Alien: Isolation

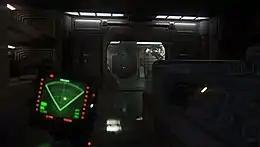
The player can use the motion tracker to track the Alien's location. When movement is detected in front of the tracker, a circle will appear on its screen, indicating where the movement is located.

Although Amanda gains access to a revolver, shotgun, bolt gun, flamethrower, and stun baton over the course of the game, "Alien: Isolation" emphasizes evasion over direct combat by providing limited ammunition. The player can also craft useful items by collecting schematics and different materials. Items include EMP detonators, noisemakers, molotov cocktails, and pipe bombs; these can help the player deal with enemies. For example, the noisemaker can be used to attract enemies in a particular direction. The Alien is afraid of fire, so using flame weapons will force it to temporarily retreat. The player has a limited amount of health which decreases when attacked by enemies; health is restored with medkits, which can be crafted with materials in Amanda's inventory, although all of the Alien's attacks (unless it is retreating) will result in instant death.